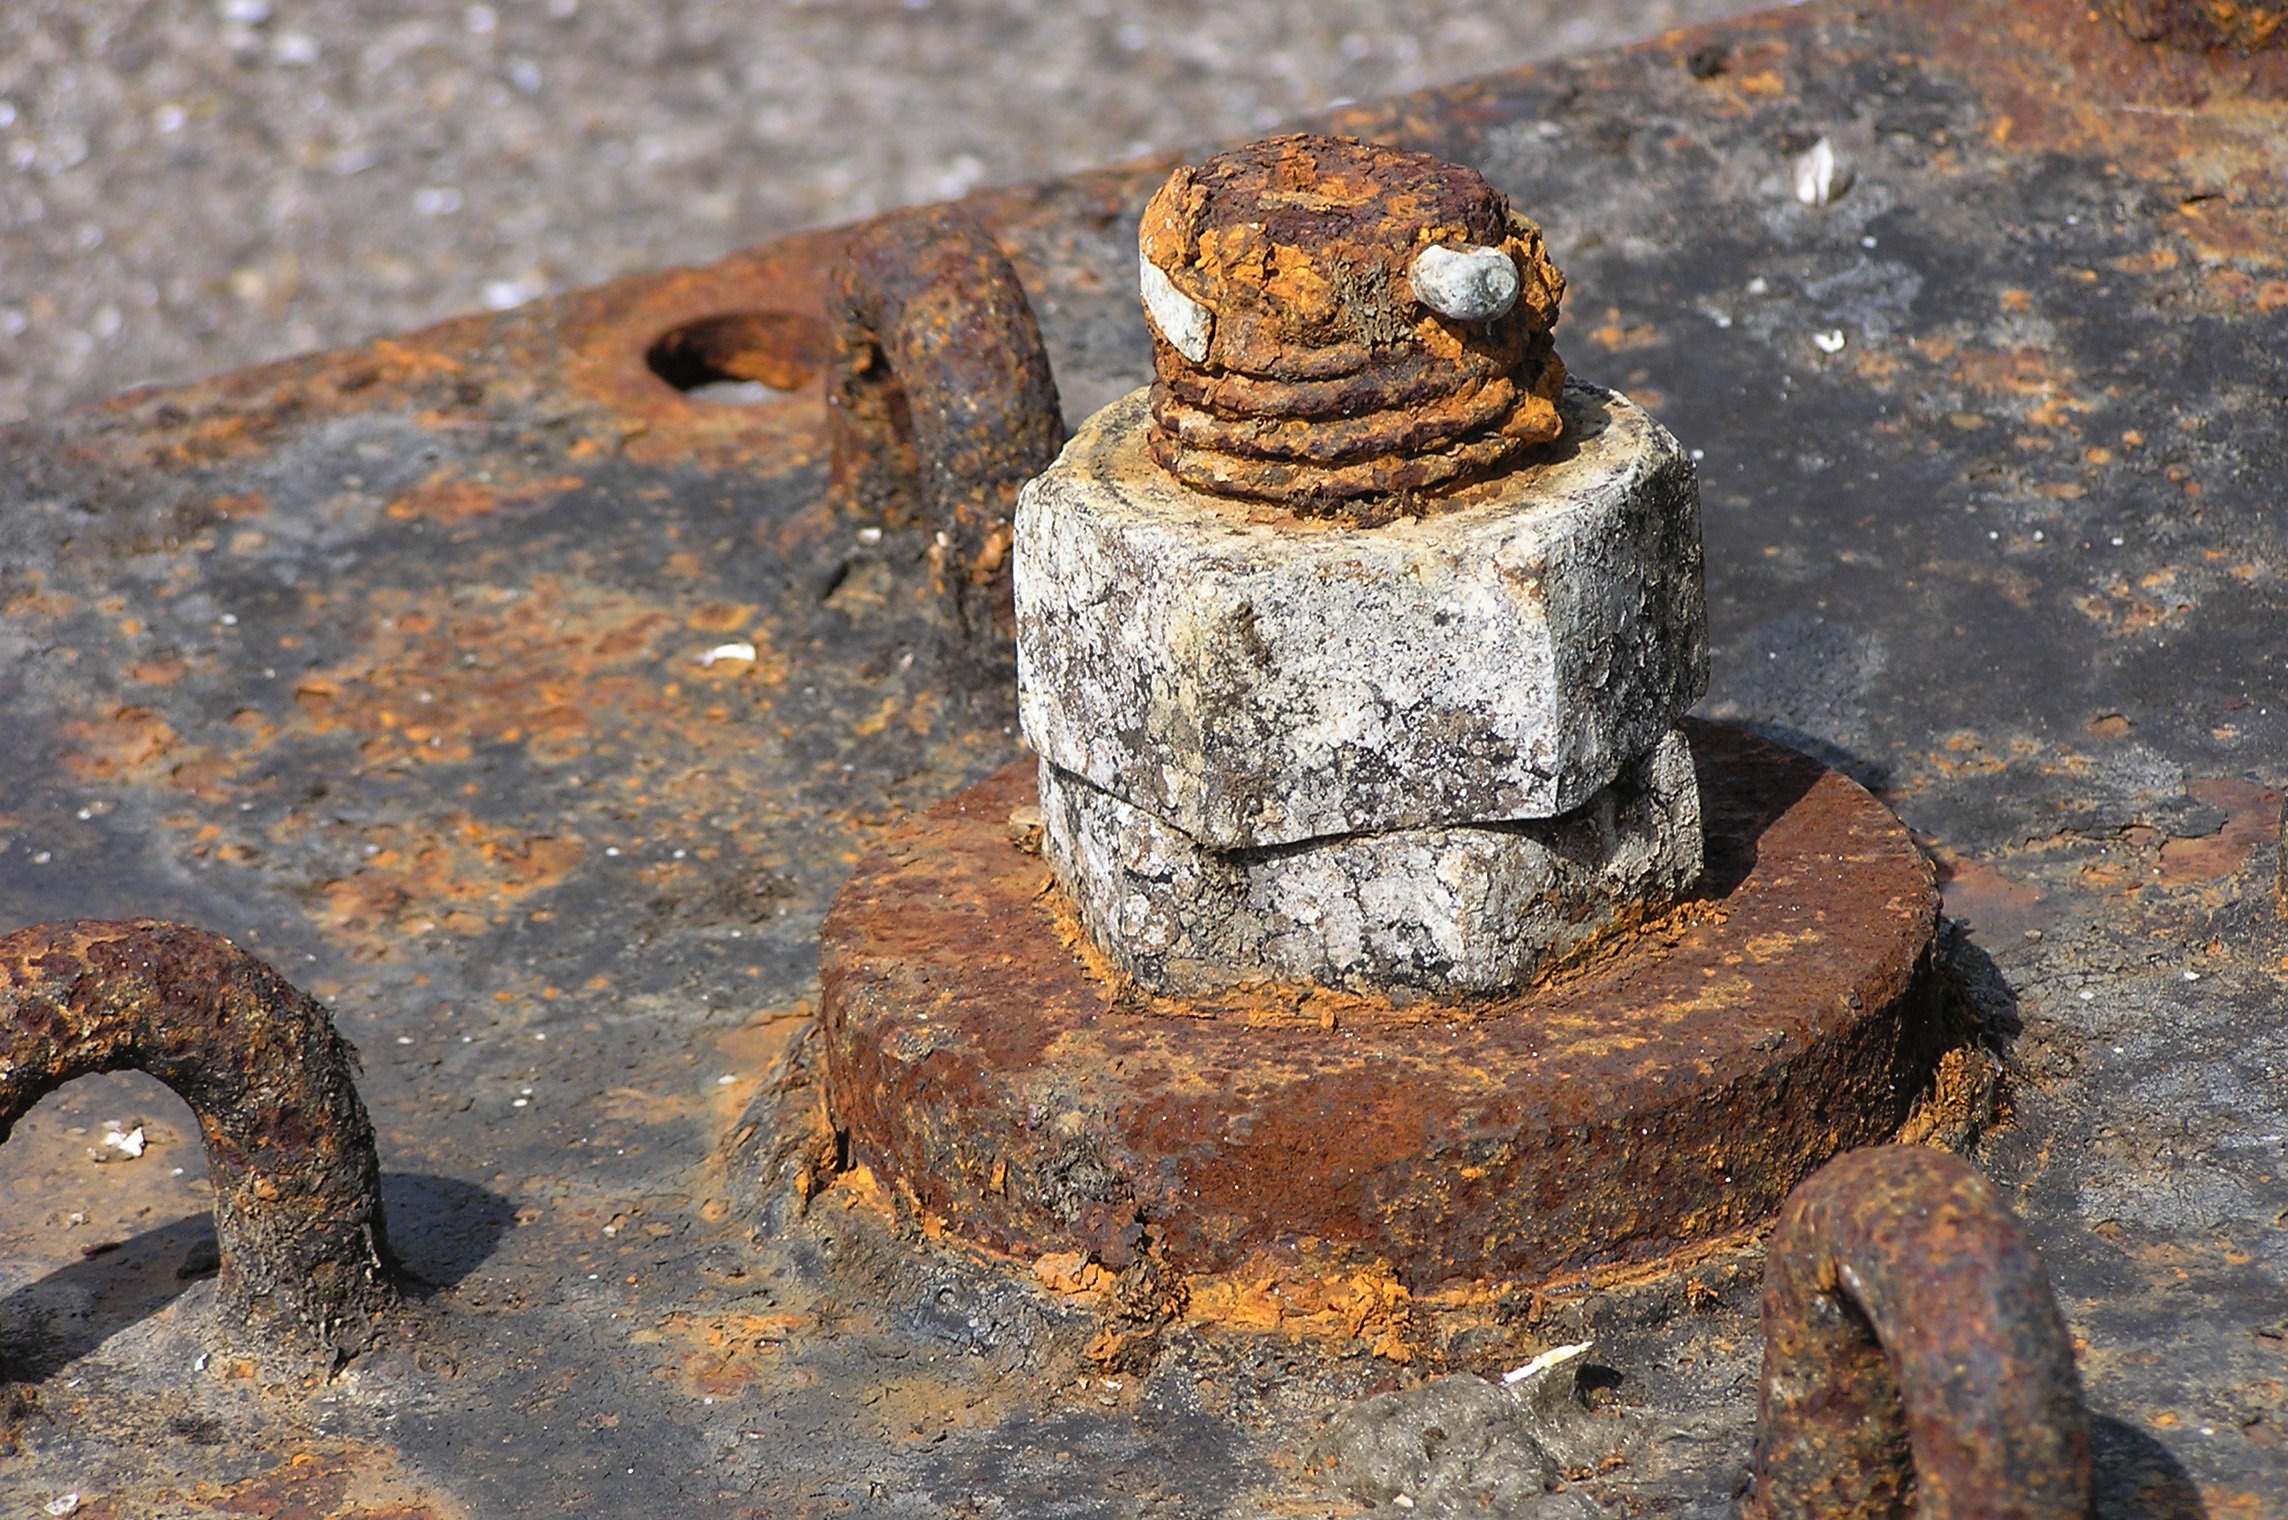
rock, wood, old, rust, statue, material, screw, sculpture, temple, rusted, iron, carving, stainless, ancient history, tooth of time